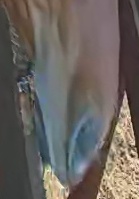
Face region: mouth_nostrils (mouth_chin_nostrils_and_profile)
Pain indicator: obviously_present